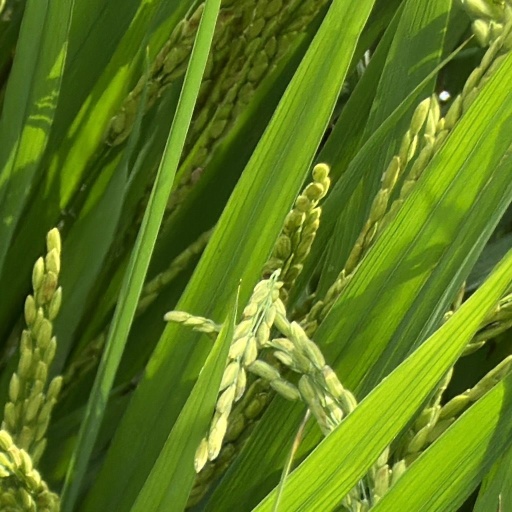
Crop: rice